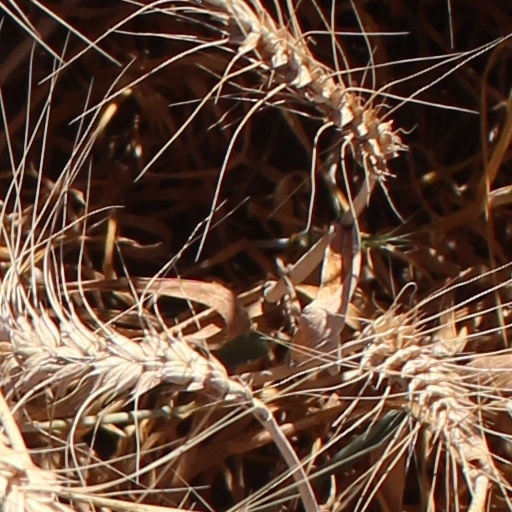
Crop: wheat